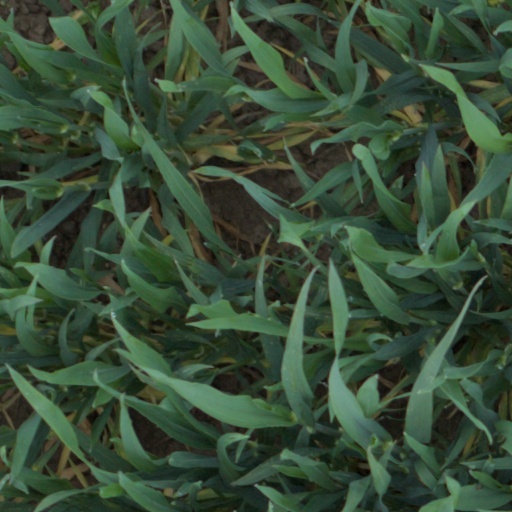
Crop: wheat